Charles Hackley

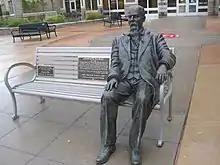
Statue of Charles Hackley in downtown Muskegon

Hackley became Muskegon's biggest philanthropist. In his own words: "A rich man to a great extent owes his fortune to the public. He makes money largely through the labor of his employees...Moreover, I believe that it should be expended during the lifetime of the donor, so that he can see that his benefactions do not miscarry and are according to his intent...To a certain extent, I agree with Mr. Carnegie...that it is a crime to die rich."